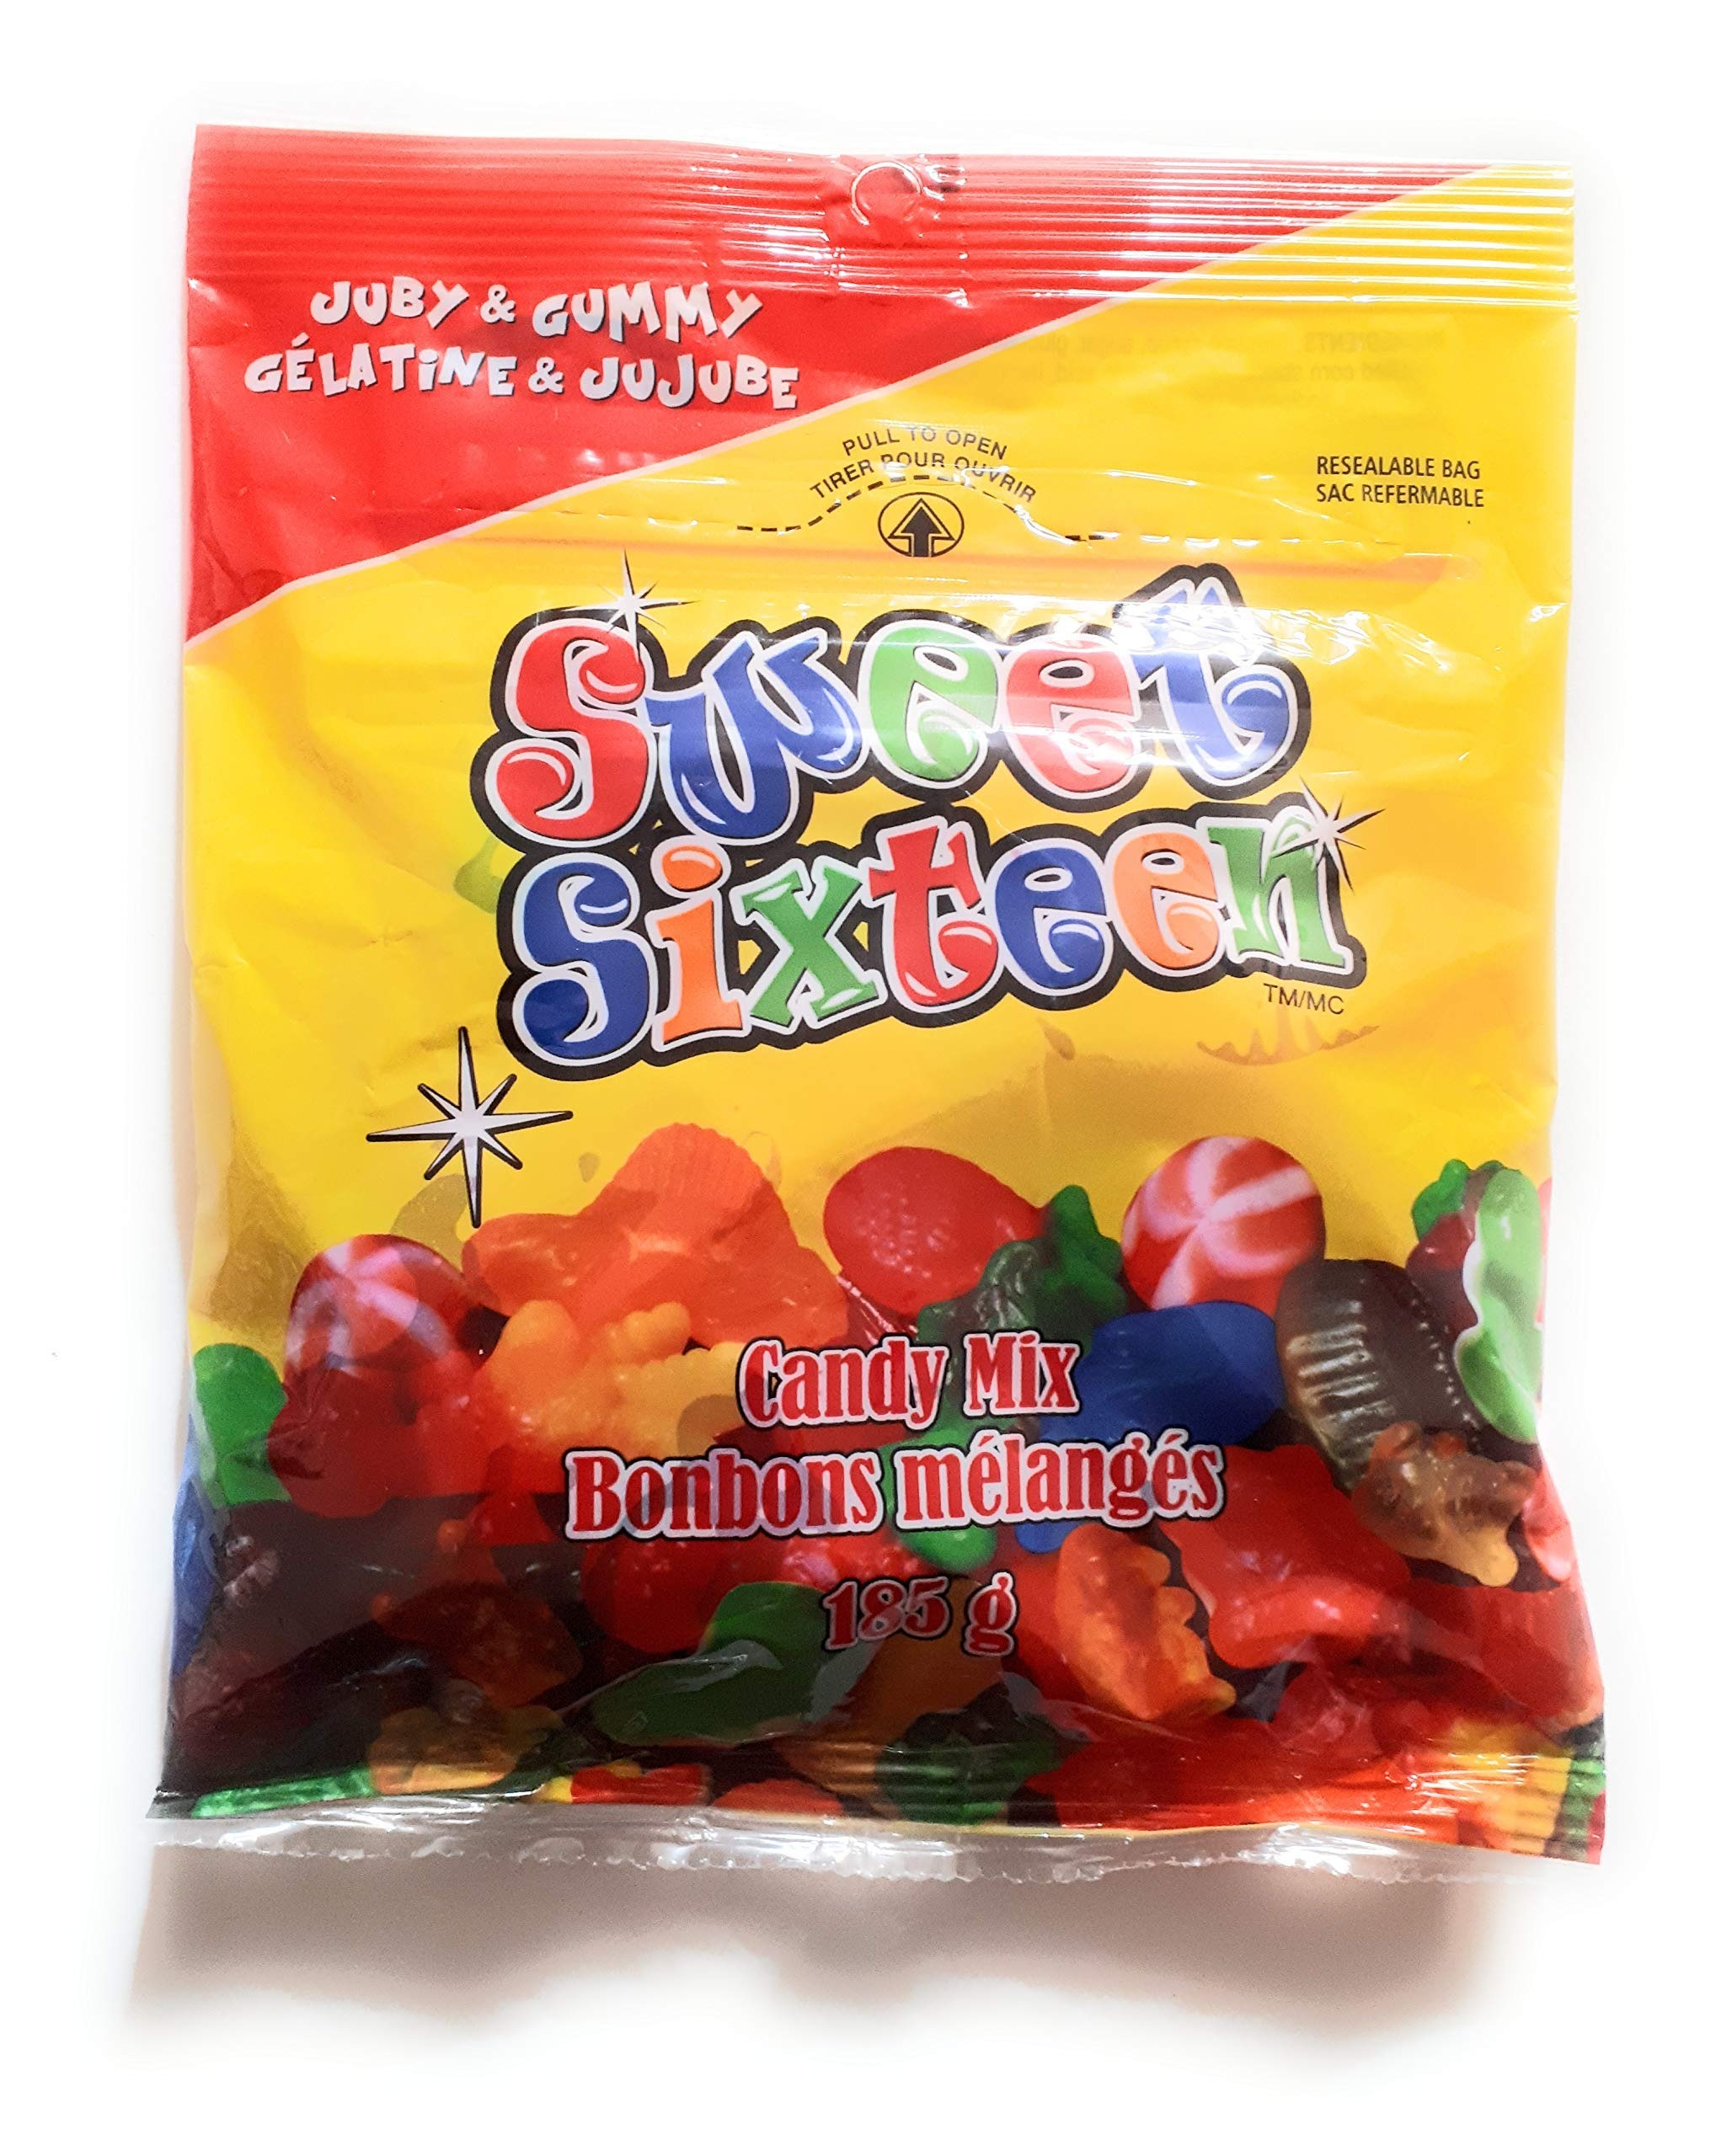
Item Name: Mondoux Sweet Sixteen Jujube and Gummy Mix, 185g/6.5 oz. Bag
Bullet Point 1: Chewy &amp; Fruity Variety - A mix of soft jujubes and gummies in vibrant flavors.
Bullet Point 2: Perfect for Snacking &amp; Sharing - Great for parties, movie nights, or a sweet pick-me-up.
Bullet Point 3: Convenient Packaging - 185g (6.5 oz) resealable bag for freshness and easy storage.
Bullet Point 4: Fun for All Ages - Kids and adults alike will love the colorful, chewy treats.
Bullet Point 5: Versatile Treat - Use them for candy buffets, baking decorations, or simple snacking.
Value: 1.0
Unit: Count

Price: 14.99